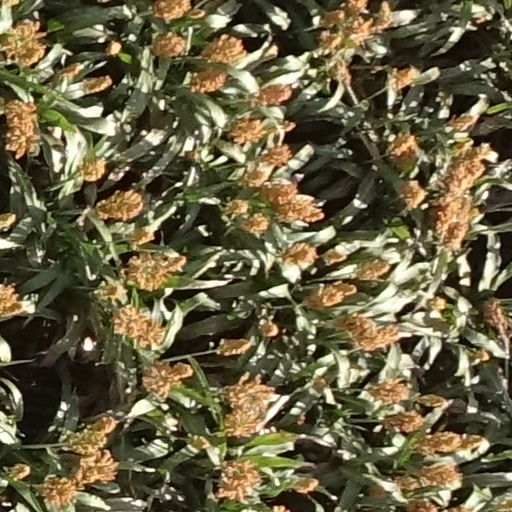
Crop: sorghum